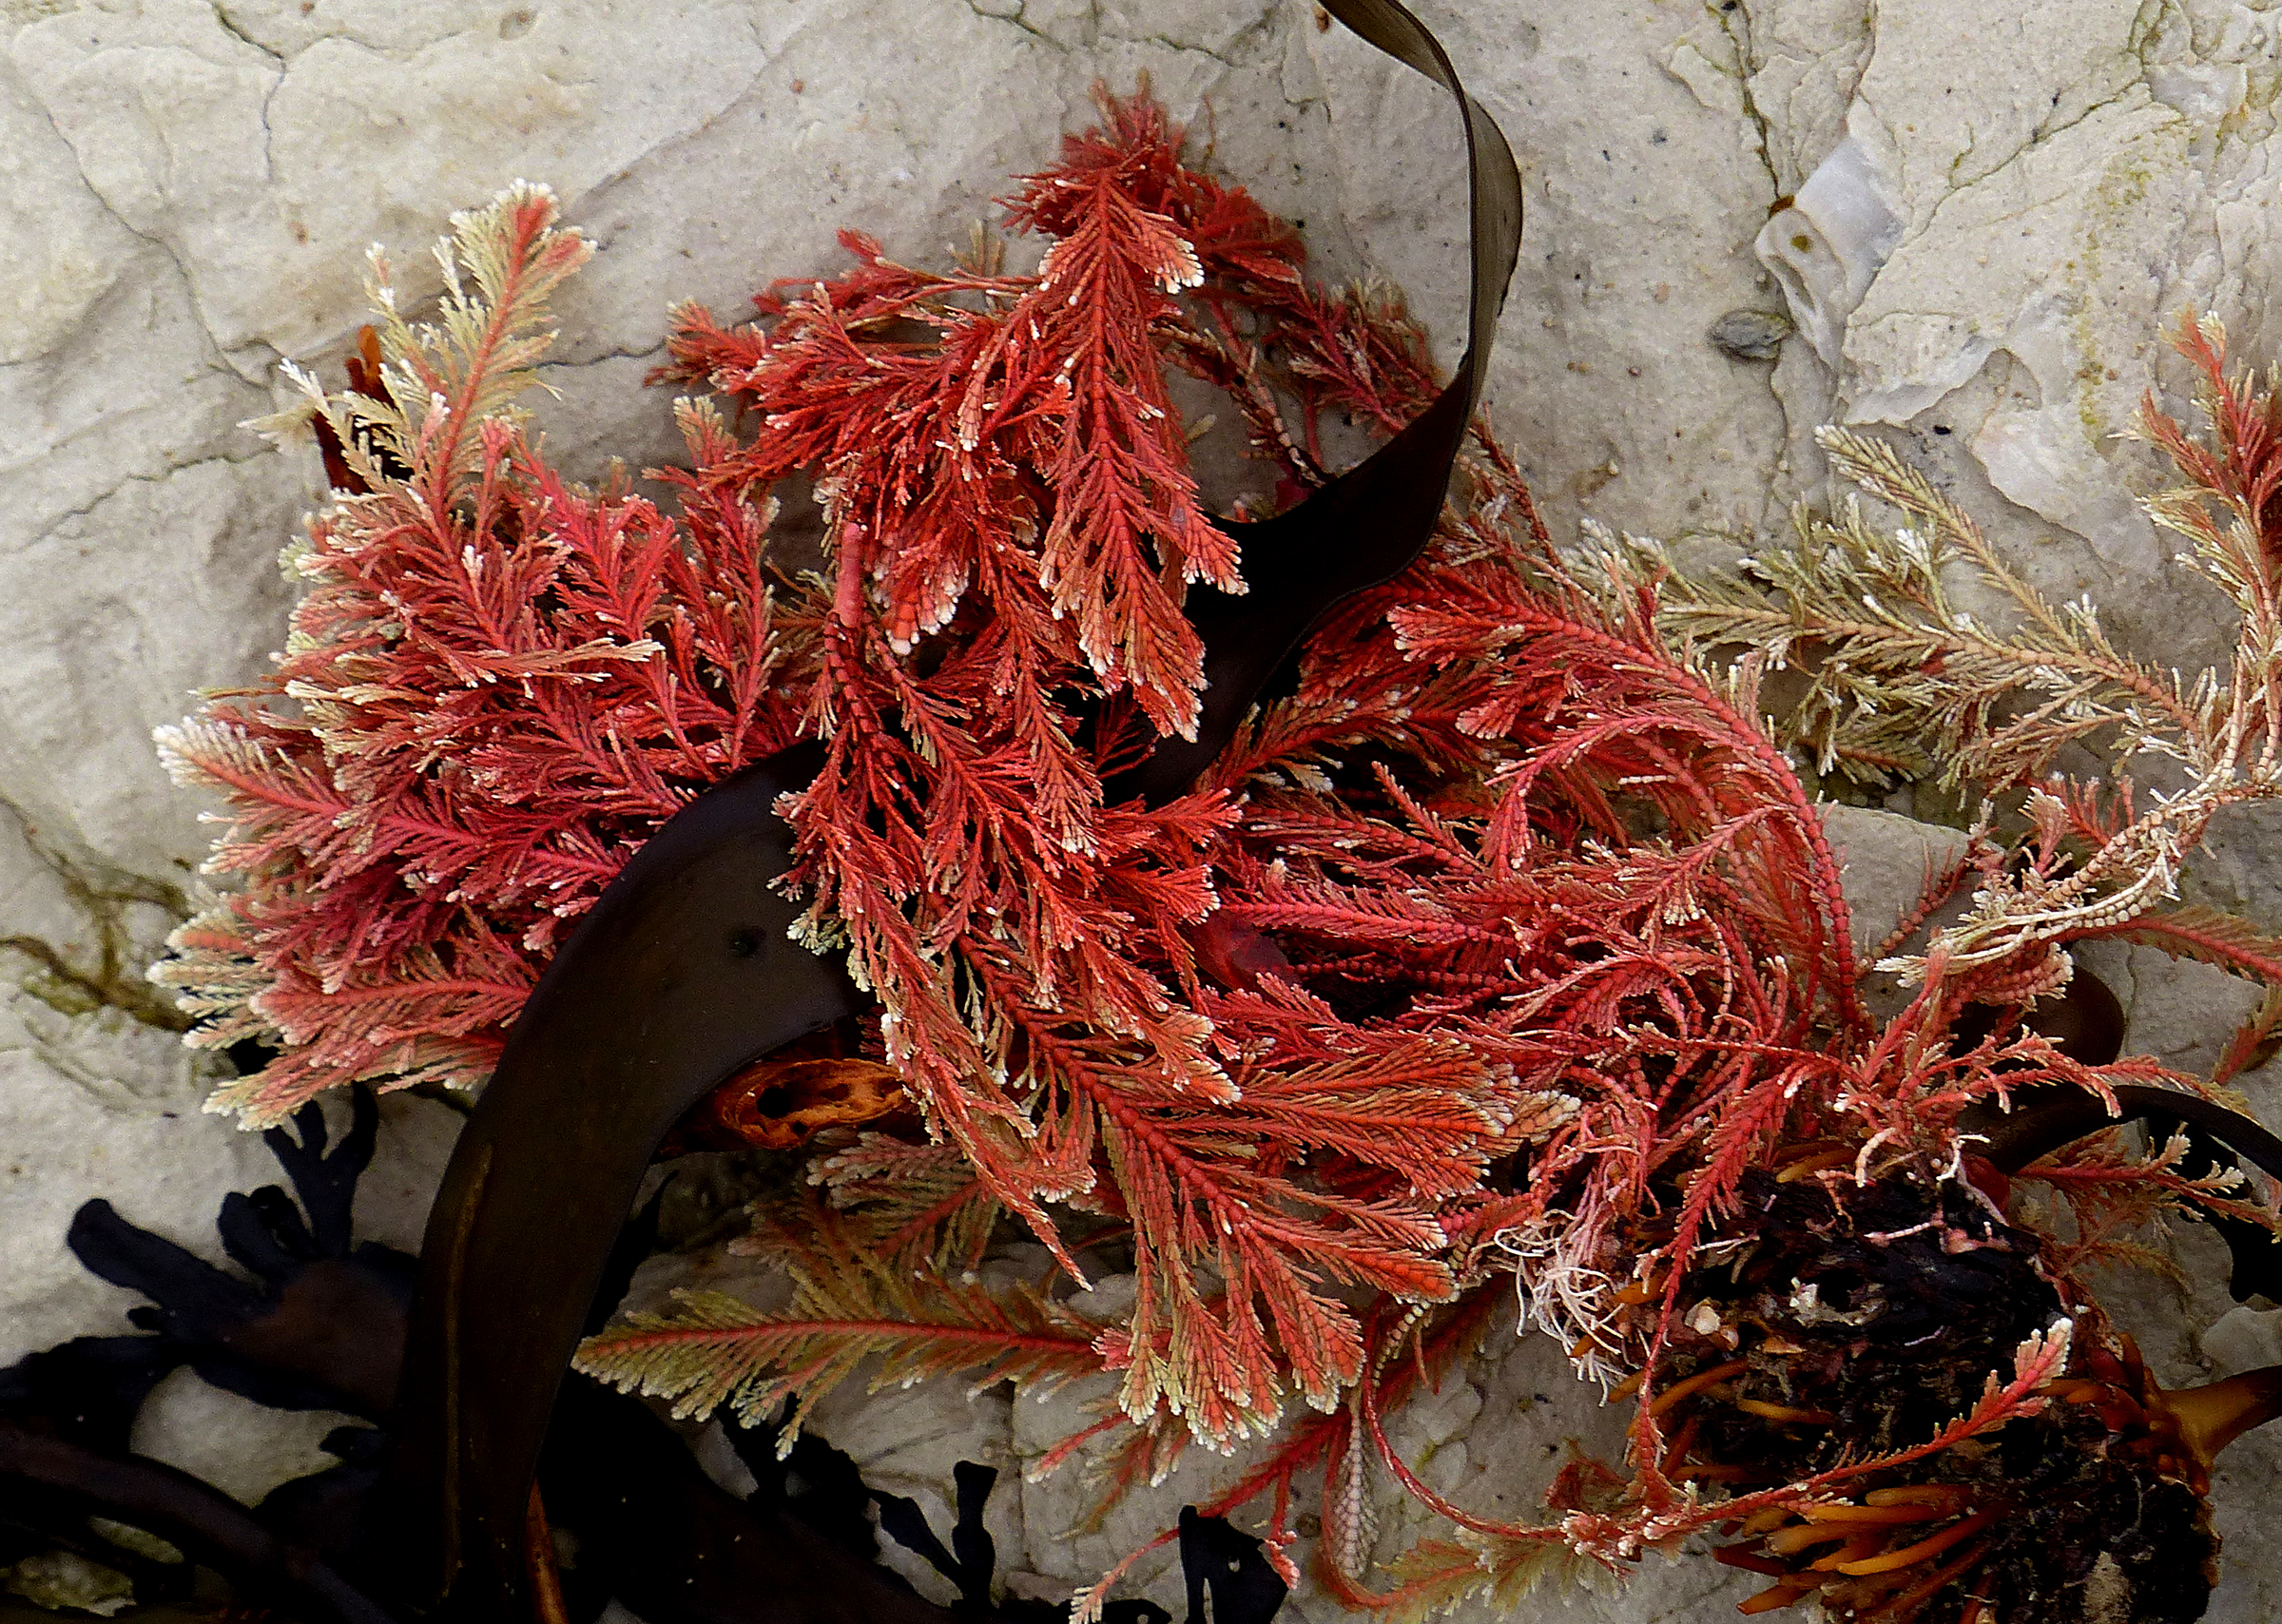
tree, nature, plant, leaf, flower, food, red, seaweed, autumn, seashore, flora, season, panasonicdmcfz200, rockpools, corallinaofficinalis, flowering plant, land plant